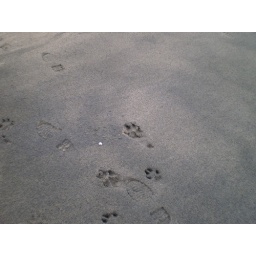
I love to see dog foot prints in the sand it makes it more unique.